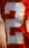
Number: 2